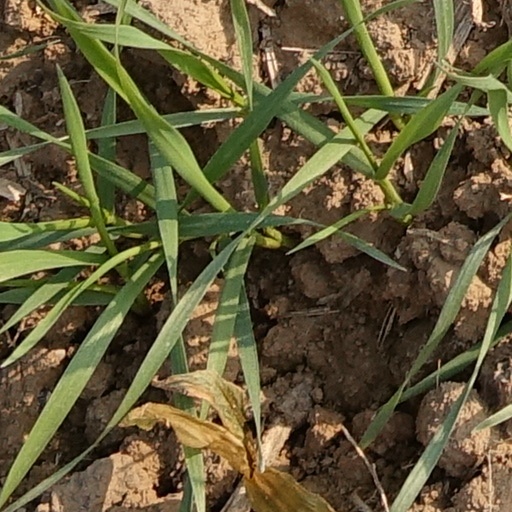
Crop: wheat